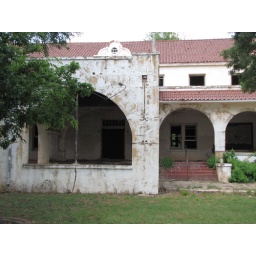
Welcome. Step right up. Well have a bell,book, and candle boy bring in your luggage.